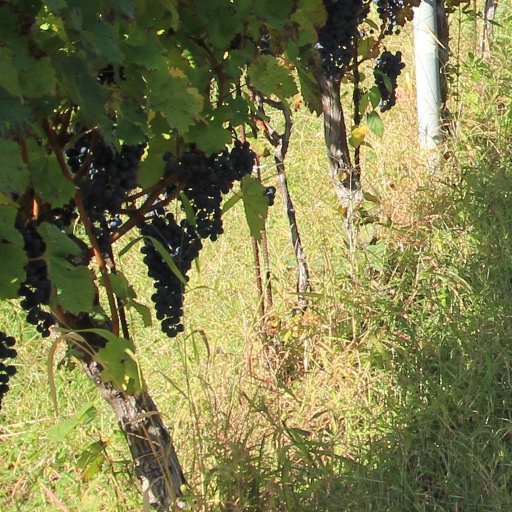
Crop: grape